Claude Seignolle

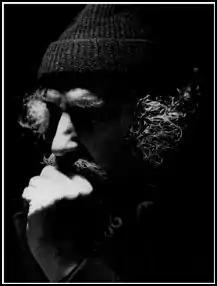
Claude Seignolle

Claude Seignolle (25 June 1917 – 13 July 2018) was a French author. His main interests were folklore and archaeology before he turned to fiction. He also wrote under the pseudonyms 'Starcante', 'S. Claude' and 'Jean-Robert Dumoulin'.